Globe Trekker

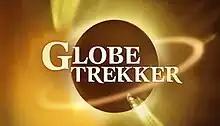

Globe Trekker (sometimes called Pilot Guides in Australia, Spain and Thailand, and originally broadcast as Lonely Planet) is a British adventure tourism television series produced by Pilot Productions. The British series was inspired by the Lonely Planet travelbooks and began airing in 1994. "Globe Trekker" is broadcast in over 40 countries across six continents. The programme won over 20 international awards, including six American Cable Ace awards.